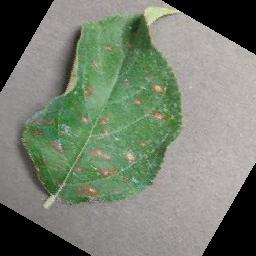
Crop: apple
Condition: cedar_rust